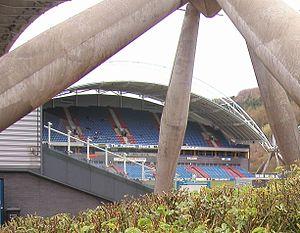
Le Tournoi des Quatre Nations 2009 est la première édition de cette compétition internationale de rugby à XIII, succédant au Tri-Nations. Il s'est déroulé du 23 octobre au 14 novembre 2009 en Angleterre et en France. Trois Tournois des Quatre Nations précèdent la Coupe du monde 2013. C'est la première participation de l'équipe de France et de l'équipe d'Angleterre, cette dernière était auparavant incorporée dans l'équipe de Grande-Bretagne. Les deux autres participants sont l'Australie et la Nouvelle-Zélande. L'Australie remporte le tournoi en battant l'Angleterre en finale. L'australien Greg Inglis a été élu Meilleur Joueur du Tournoi.